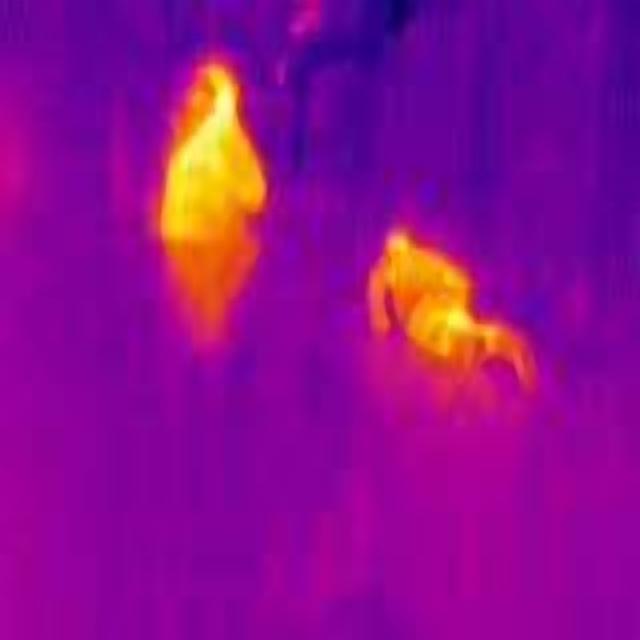
Detected objects:
label: person
label: person